Tutankhamun's mummy

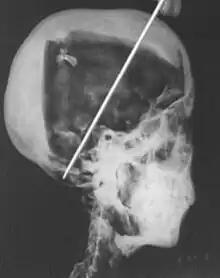
X-ray of Tutankhamun's head showing two levels of resin inside the skull

Sewn onto the shroud immediately below the mask were a pair of separate gold hands, holding a decayed crook and flail. Between the hands sat a large resin scarab, bearing the image of the Bennu-bird and inscribed with Chapter 29b of the "Book of the Dead", suspended on flexible straps. Below these were gold mummy bands with inlaid text, originating from a large gold "ba"-bird with outstretched wings. The mummy bands were constructed of separate gold plaques linked together along the sides by strings of tiny beads. They overlaid the vertical and horizontal fabric bands that secured the shroud at the centre front, biceps, hips, knees, and ankles. The text of the single central vertical band has speeches by Nut and Geb while the four horizontal bands declare the deceased king is "honoured before" the funerary deities Anubis, Osiris, Hapi, Qebehsenuef, and Duamutef. Along the sides were ornate straps attached to the horizontal bands and made of inlaid plaques in the forms of djeds, tyets, uraei, and cartouches. The bands were originally prepared for Tutankhamun's predecessor Neferneferuaten and later altered to fit Tutankhamun.